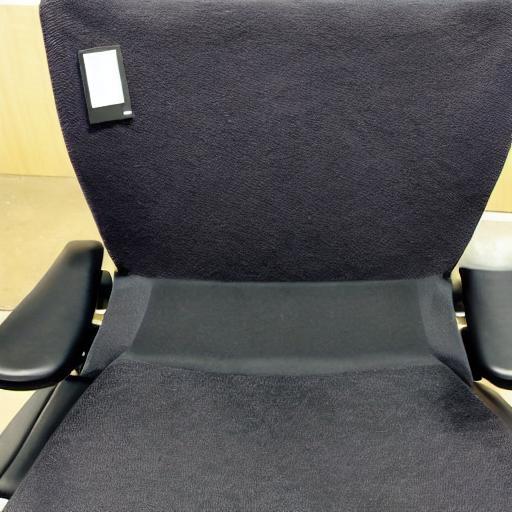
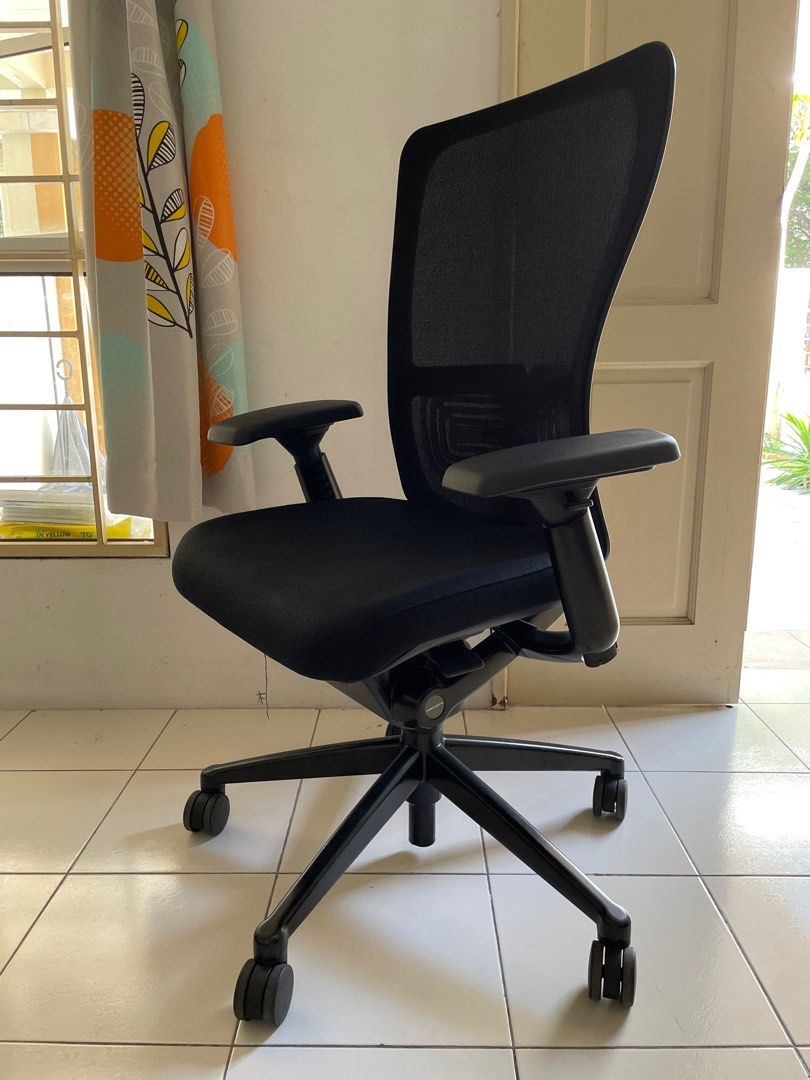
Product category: items_chair
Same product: no